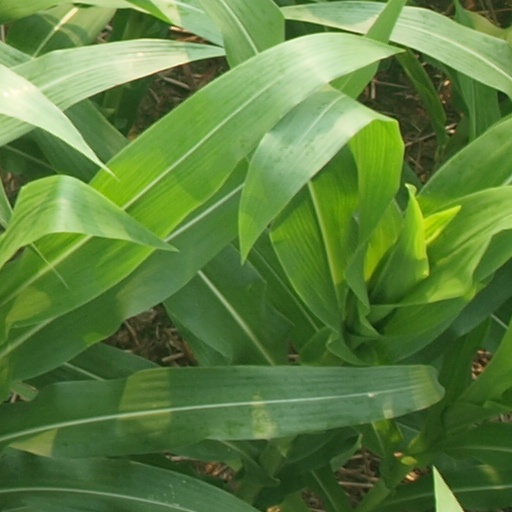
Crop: maize; corn